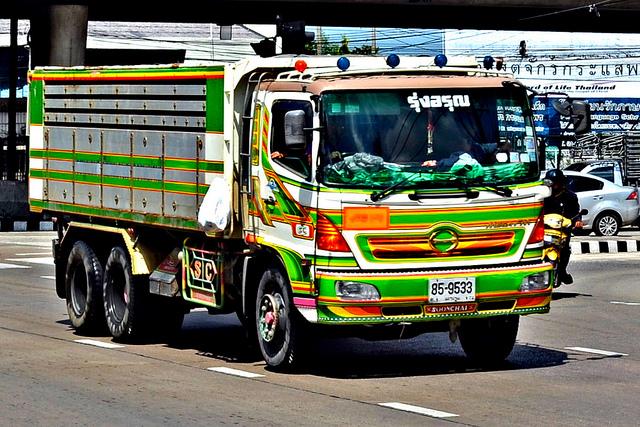
A green, white and yellow truck on road.